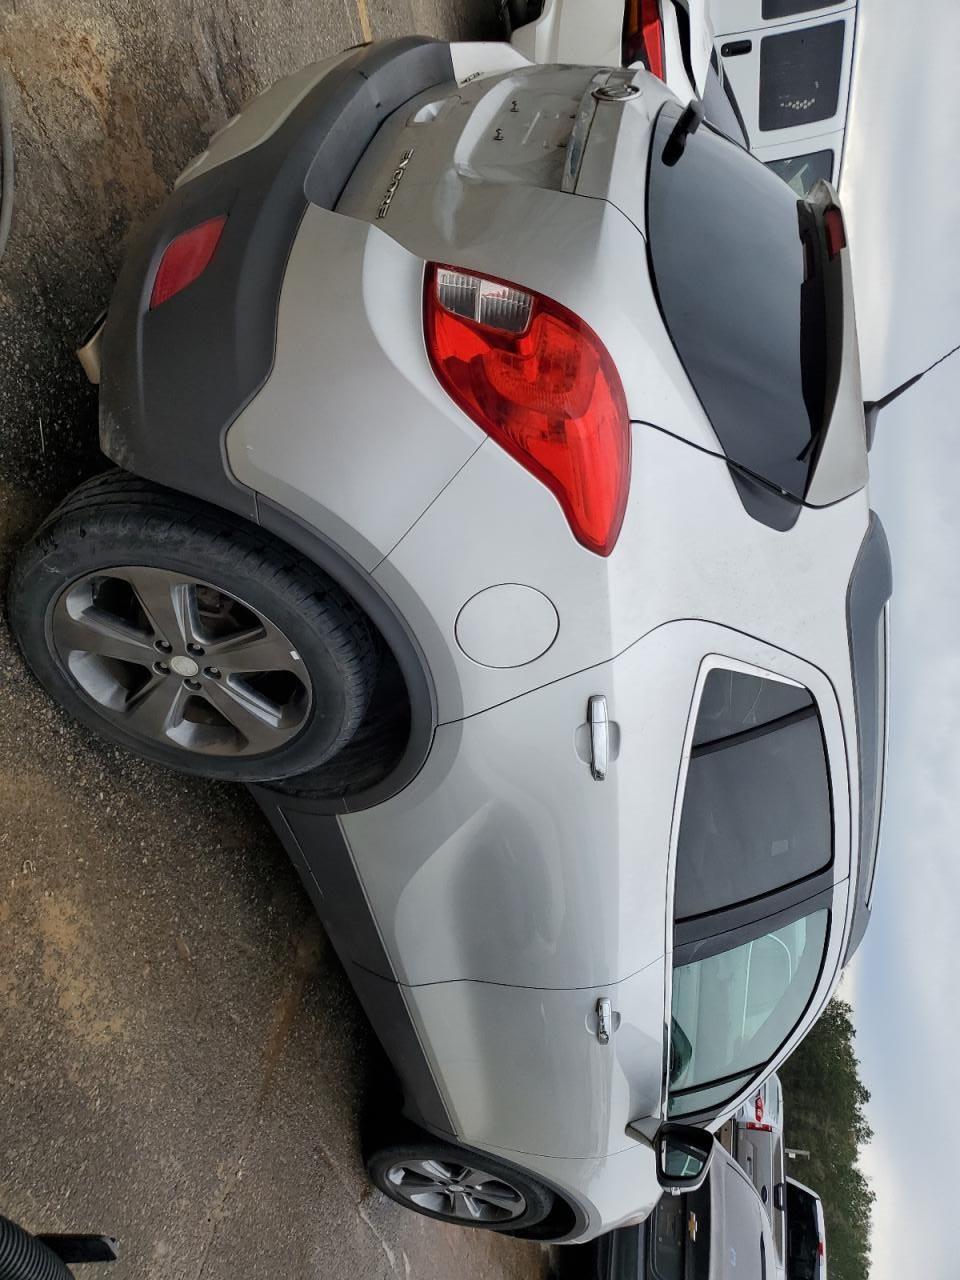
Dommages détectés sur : porte arrière droite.
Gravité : mineur